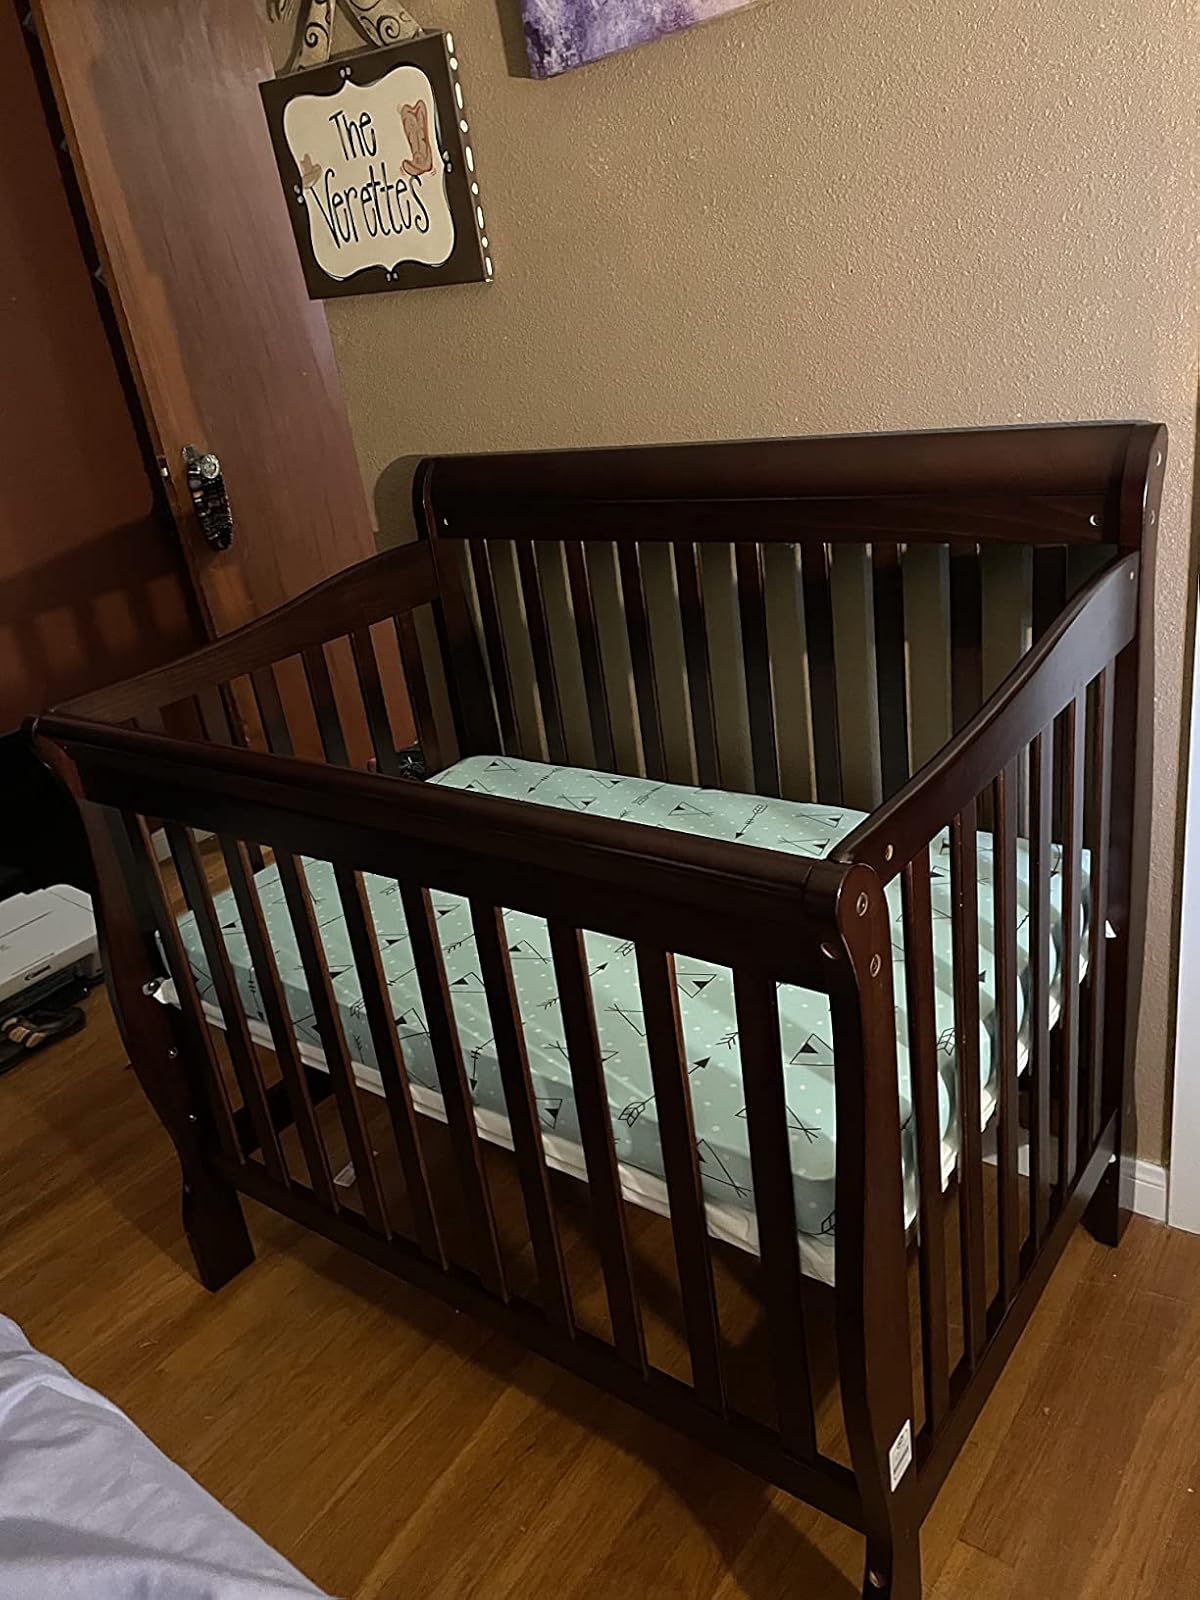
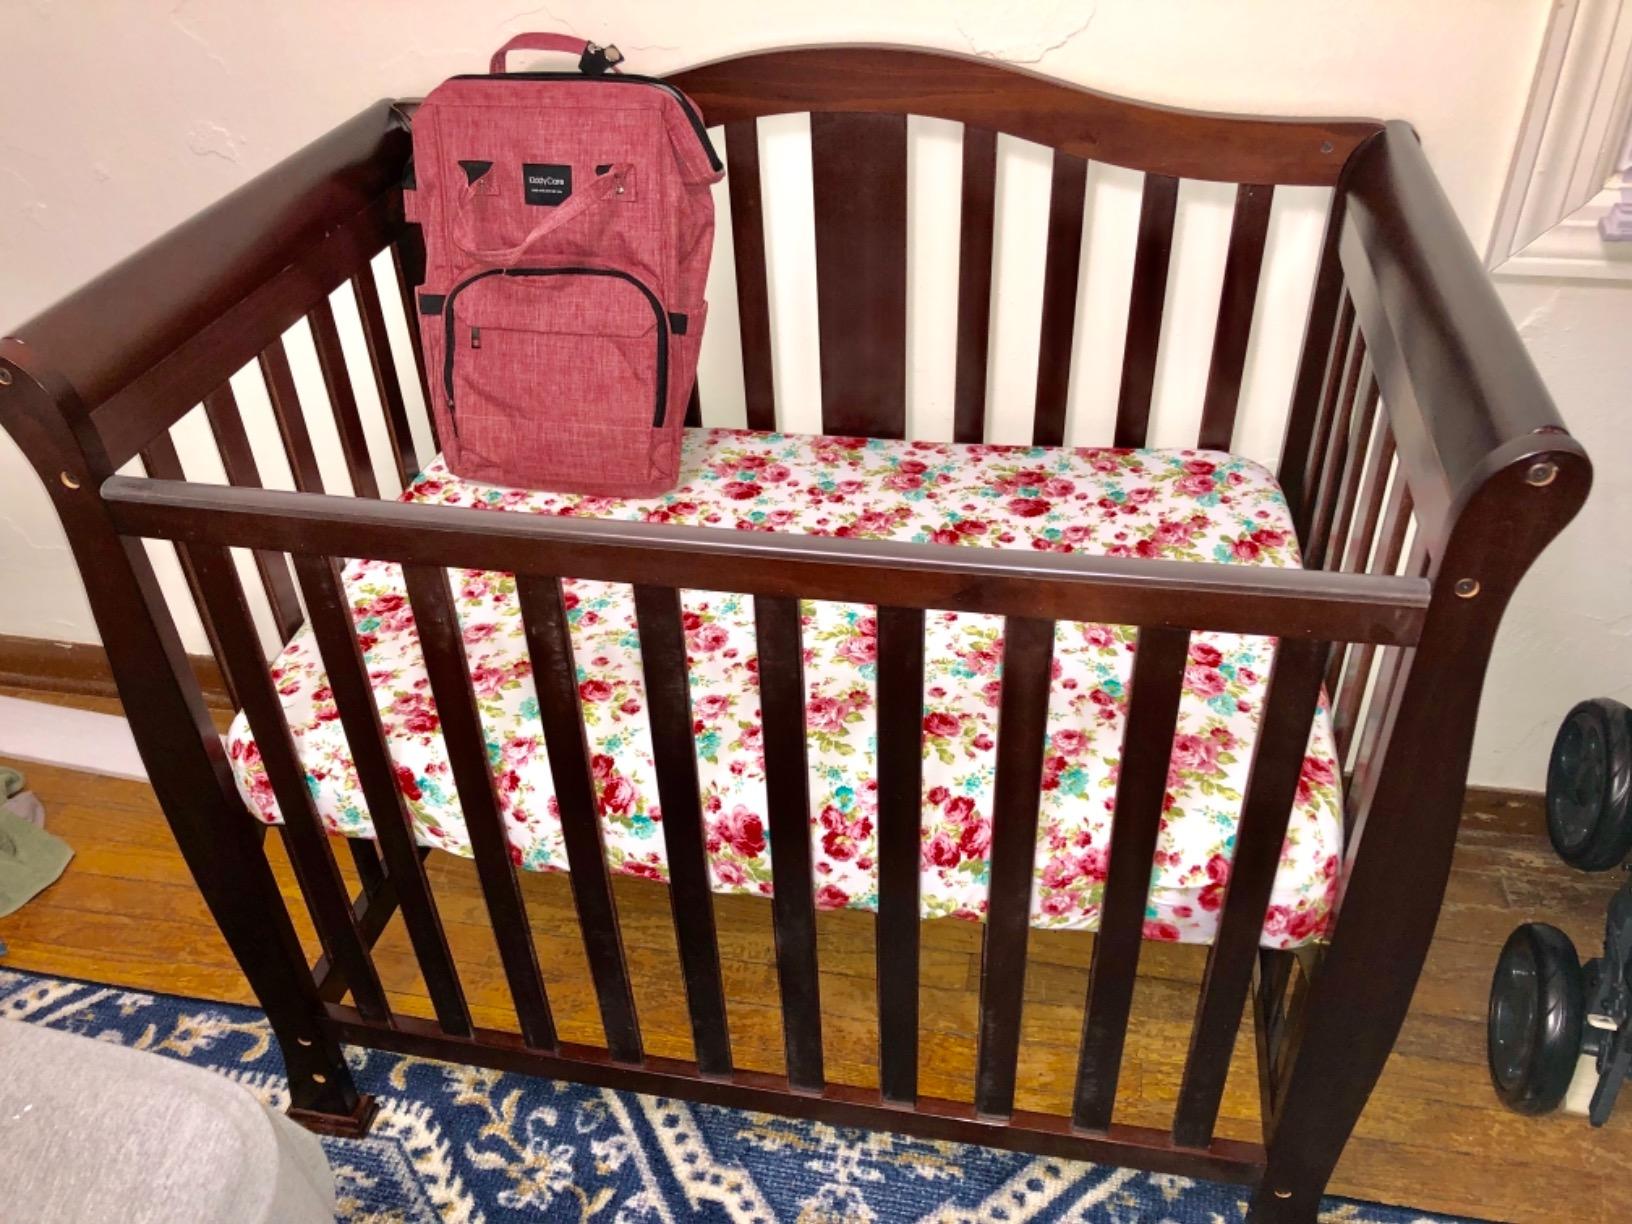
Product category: products_crib
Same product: no